Pál Pátzay

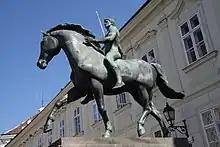
Memorial of 10th Hussar Regiment by Pál Pátzay in Székesfehérvár.

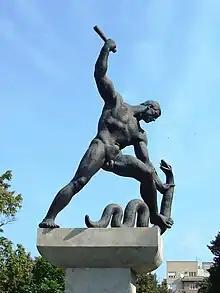
Memorial to Raoul Wallenberg, by Pál Pátzay, which was removed by communist regime and restored on the 50th anniversary of its demolition (Budapest, District XIII, Szent István park)

Pátzay went on a study trip to France in 1927, a trip financed by the publisher Andor Miklós. A year later, he moved to Rome on a scholarship of the Hungarian Academy in Rome. In 1931 he held an exhibition with Vilmos Aba-Novák. That same year he won the Franz Josef Medal for “Nurse”. In 1935 he began work on designing the tomb of Ernő Szőts, President of the Hungarian Radio. He completed the tomb two years later. Named “Wind on the Danube”, the tomb was erected on the promenade by the Danube. His statue “St. Stephen”, which was installed in the Hungarian Pavilion, was awarded the Grand Prix of the World Exhibition in Paris. He won another award in 1941, when he was awarded the Greguss Medal for his “Soldier Memorial” in Székesfehérvár.